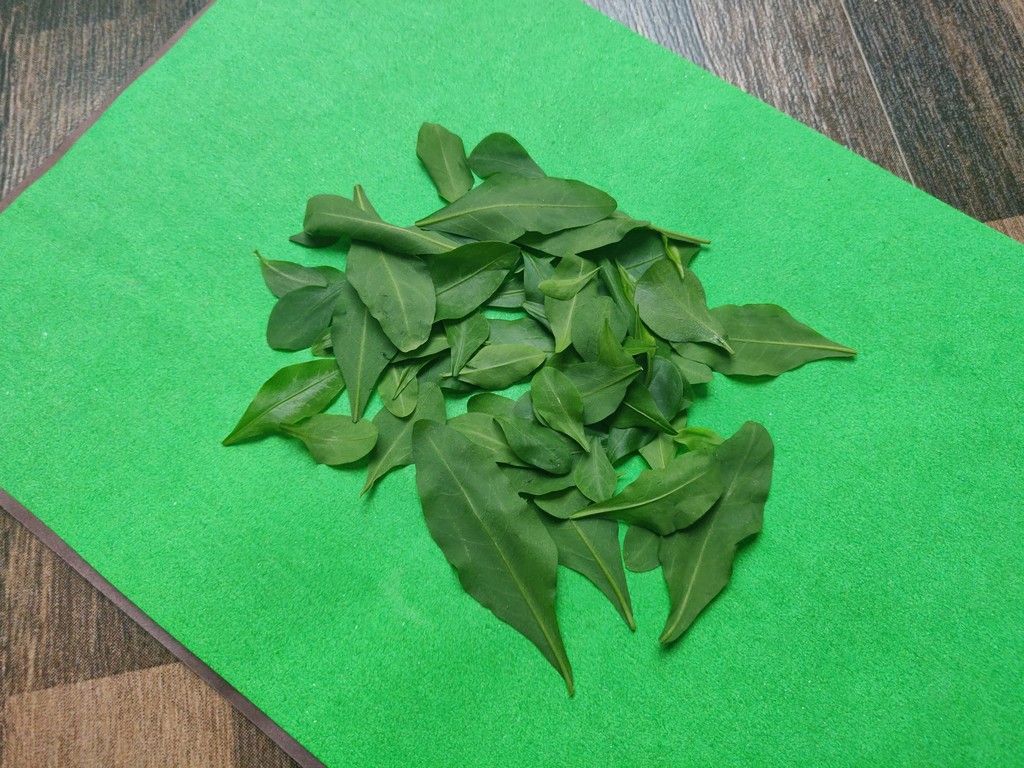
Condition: Healthy
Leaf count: multiple
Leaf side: unknown